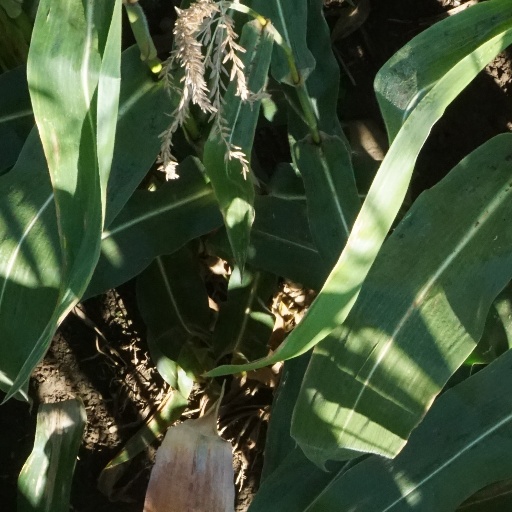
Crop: maize; corn